Bowling form

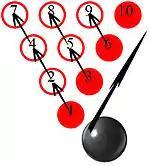
A spinning movement of the bowling ball will actually spin away from the 1-pin (right-hander) as it hits it, and then continues the left-to-right direction by hitting the 3, 6 and 10 pins. This type of hit causes a domino effect on the entire rack.

A conventional bowling form is the most commonly used method in 10-pin bowling. There are many styles that can be used in a conventional bowling form. However, all of the styles have one thing in common: the method in which to achieve a strike.